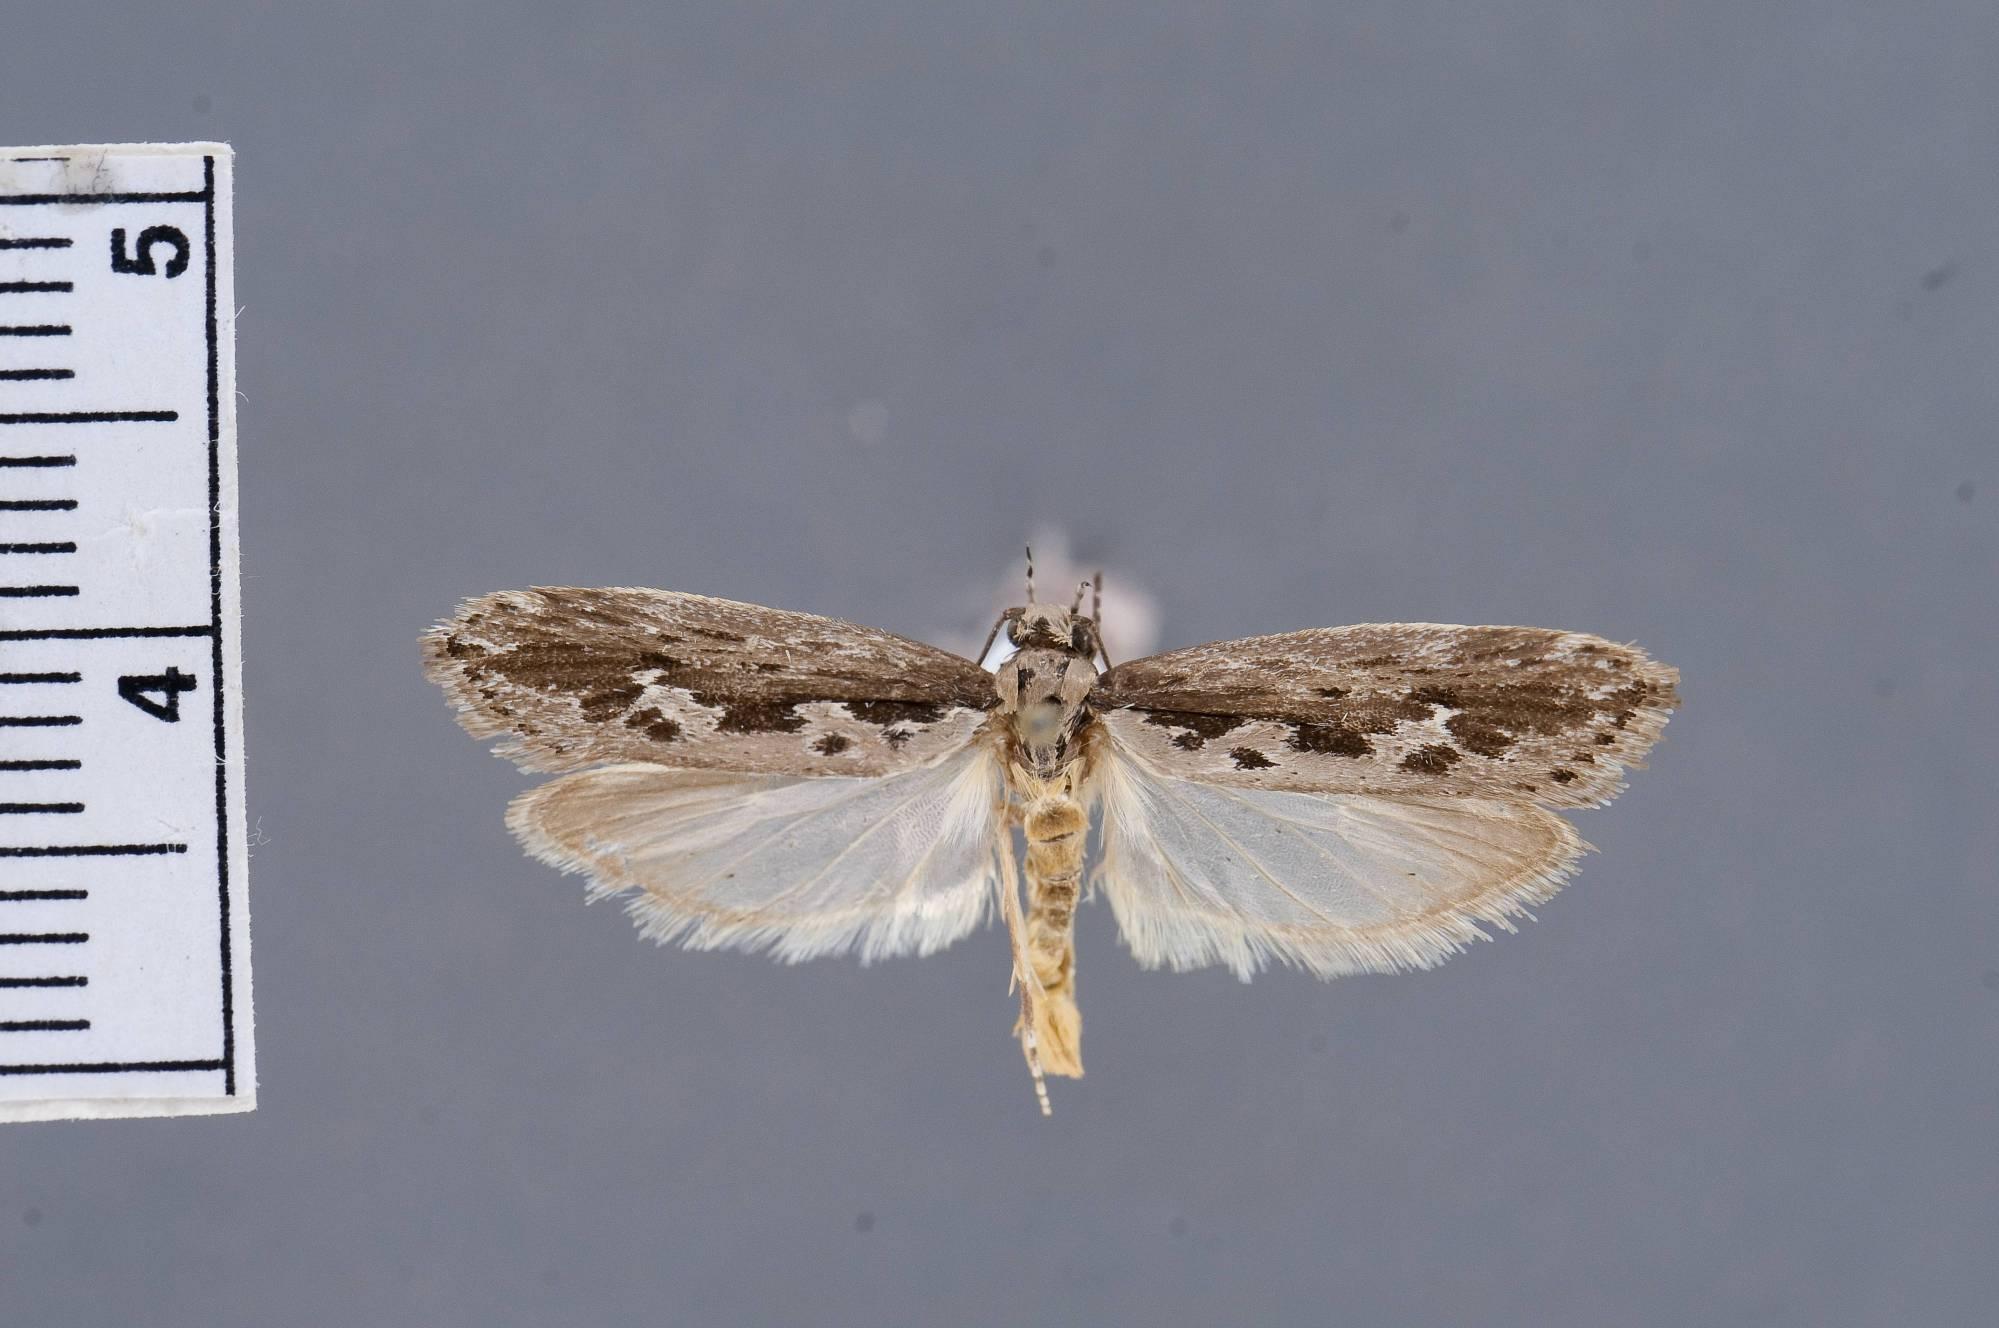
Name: Ethmia abdominella
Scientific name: Ethmia abdominella Busck, 1912
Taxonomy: Animalia, Arthropoda, Insecta, Lepidoptera, Glossata, Depressariidae, Ethmiinae
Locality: Tehuacan, Puebla, Mexico
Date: Oct 1910